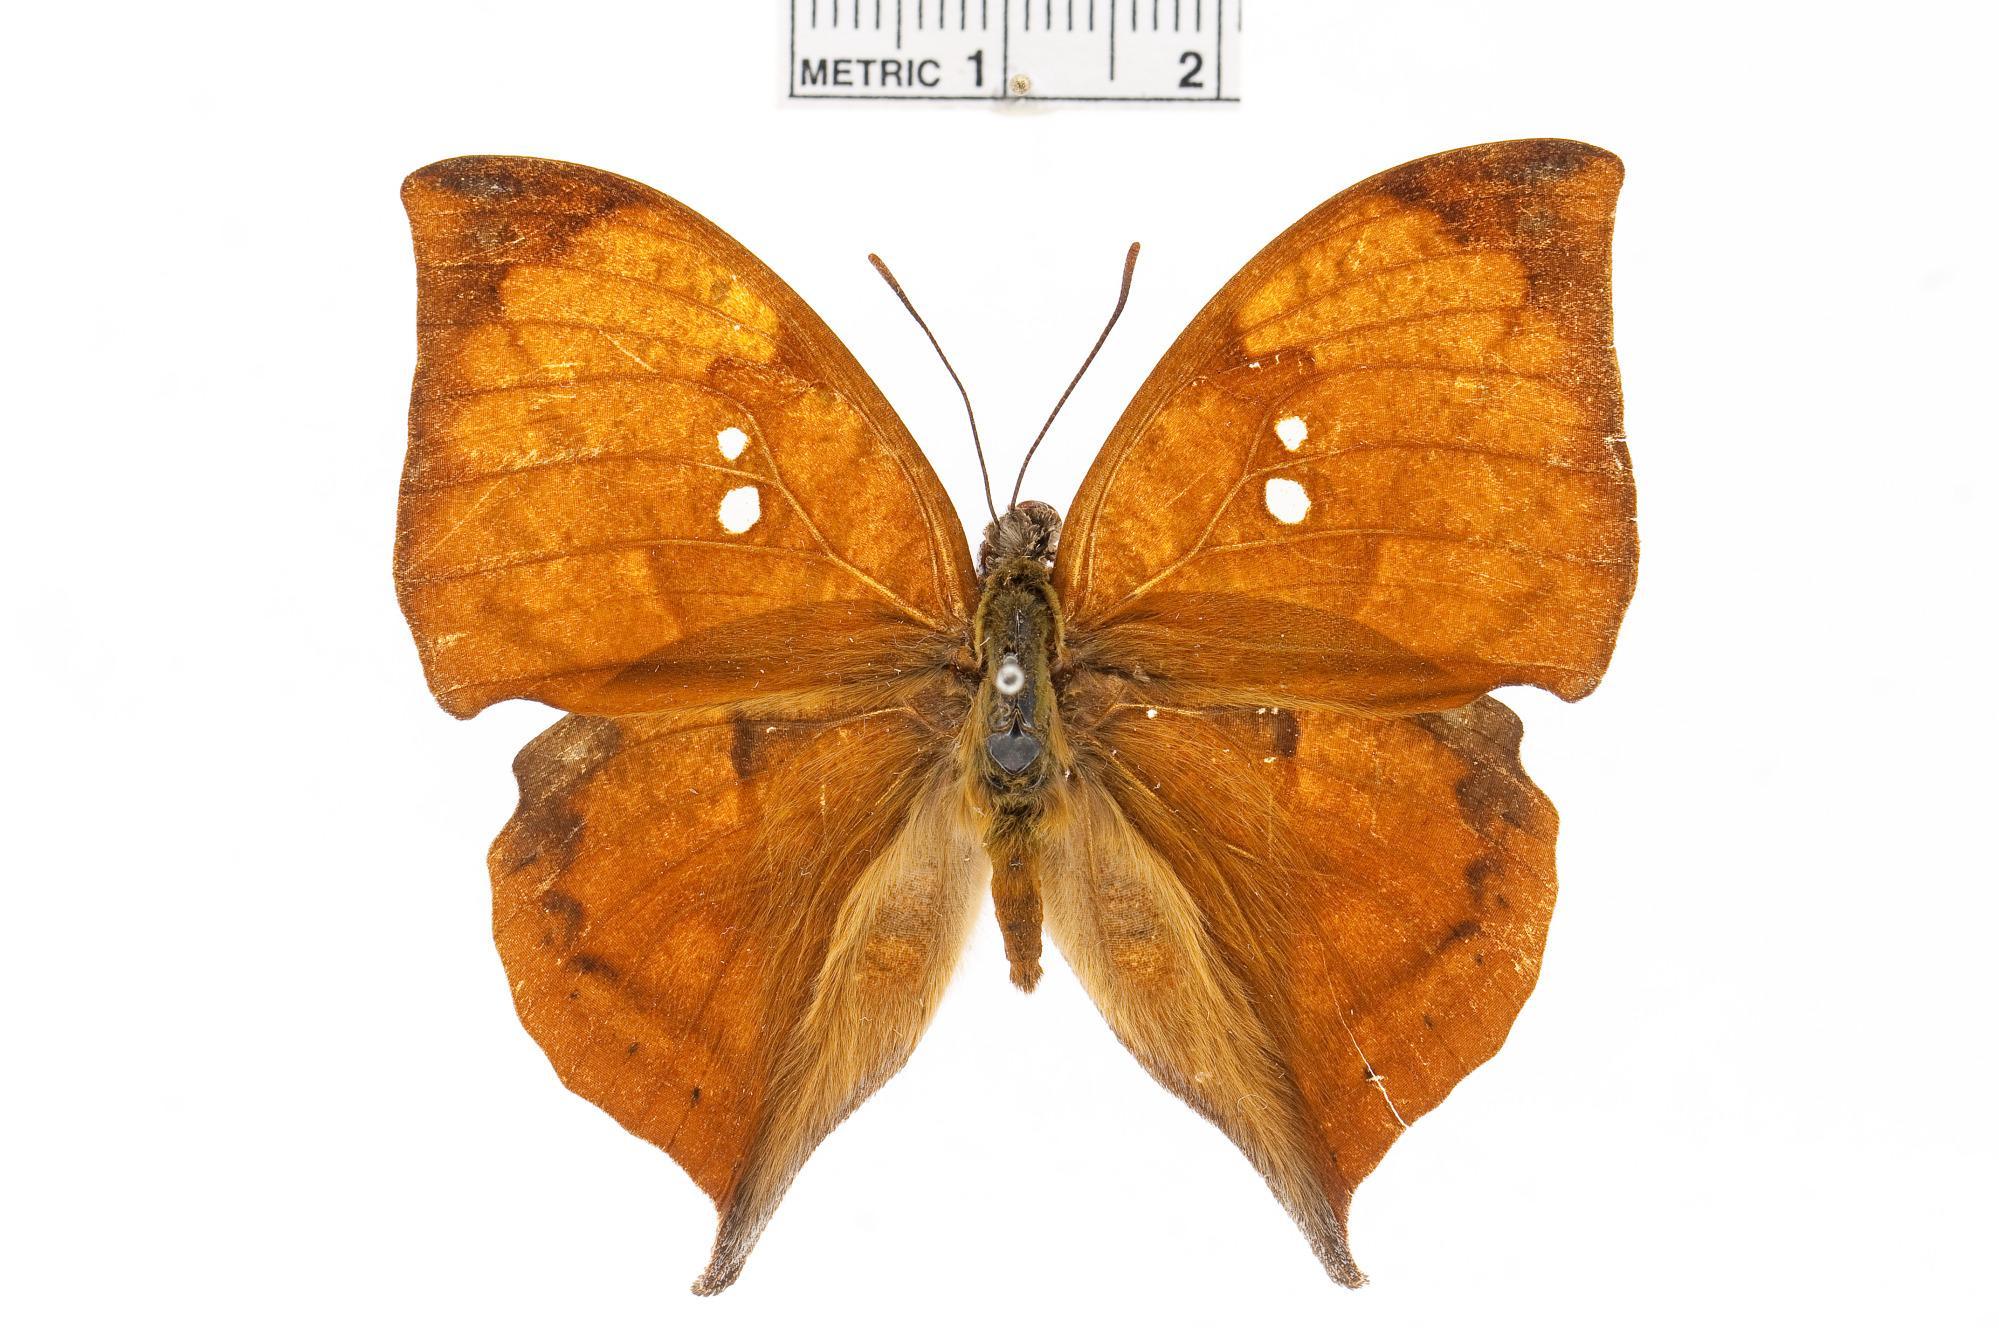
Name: Zaretis itys
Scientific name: Zaretis itys (Cramer, 1777)
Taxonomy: Animalia, Arthropoda, Insecta, Lepidoptera, Nymphalidae, Charaxinae